Cape sparrow

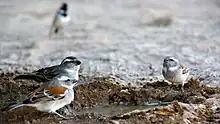
Females drinking at a waterhole in Namibia

For a sparrow, the Cape sparrow is strikingly coloured and distinctive, and is medium-sized at long. Adults range in weight from . The breeding male has a mostly black head, but with a broad white mark on each side, curling from behind the eye to the throat. On the throat a narrow black band connects the black bib of the breast to black of the head. The underparts are greyish, darker on the flanks. The back of the male's neck is dark grey, and its back and shoulders are bright chestnut. The male has a white and a black wing bar below its shoulders, and flight feathers and tail streaked grey and black.